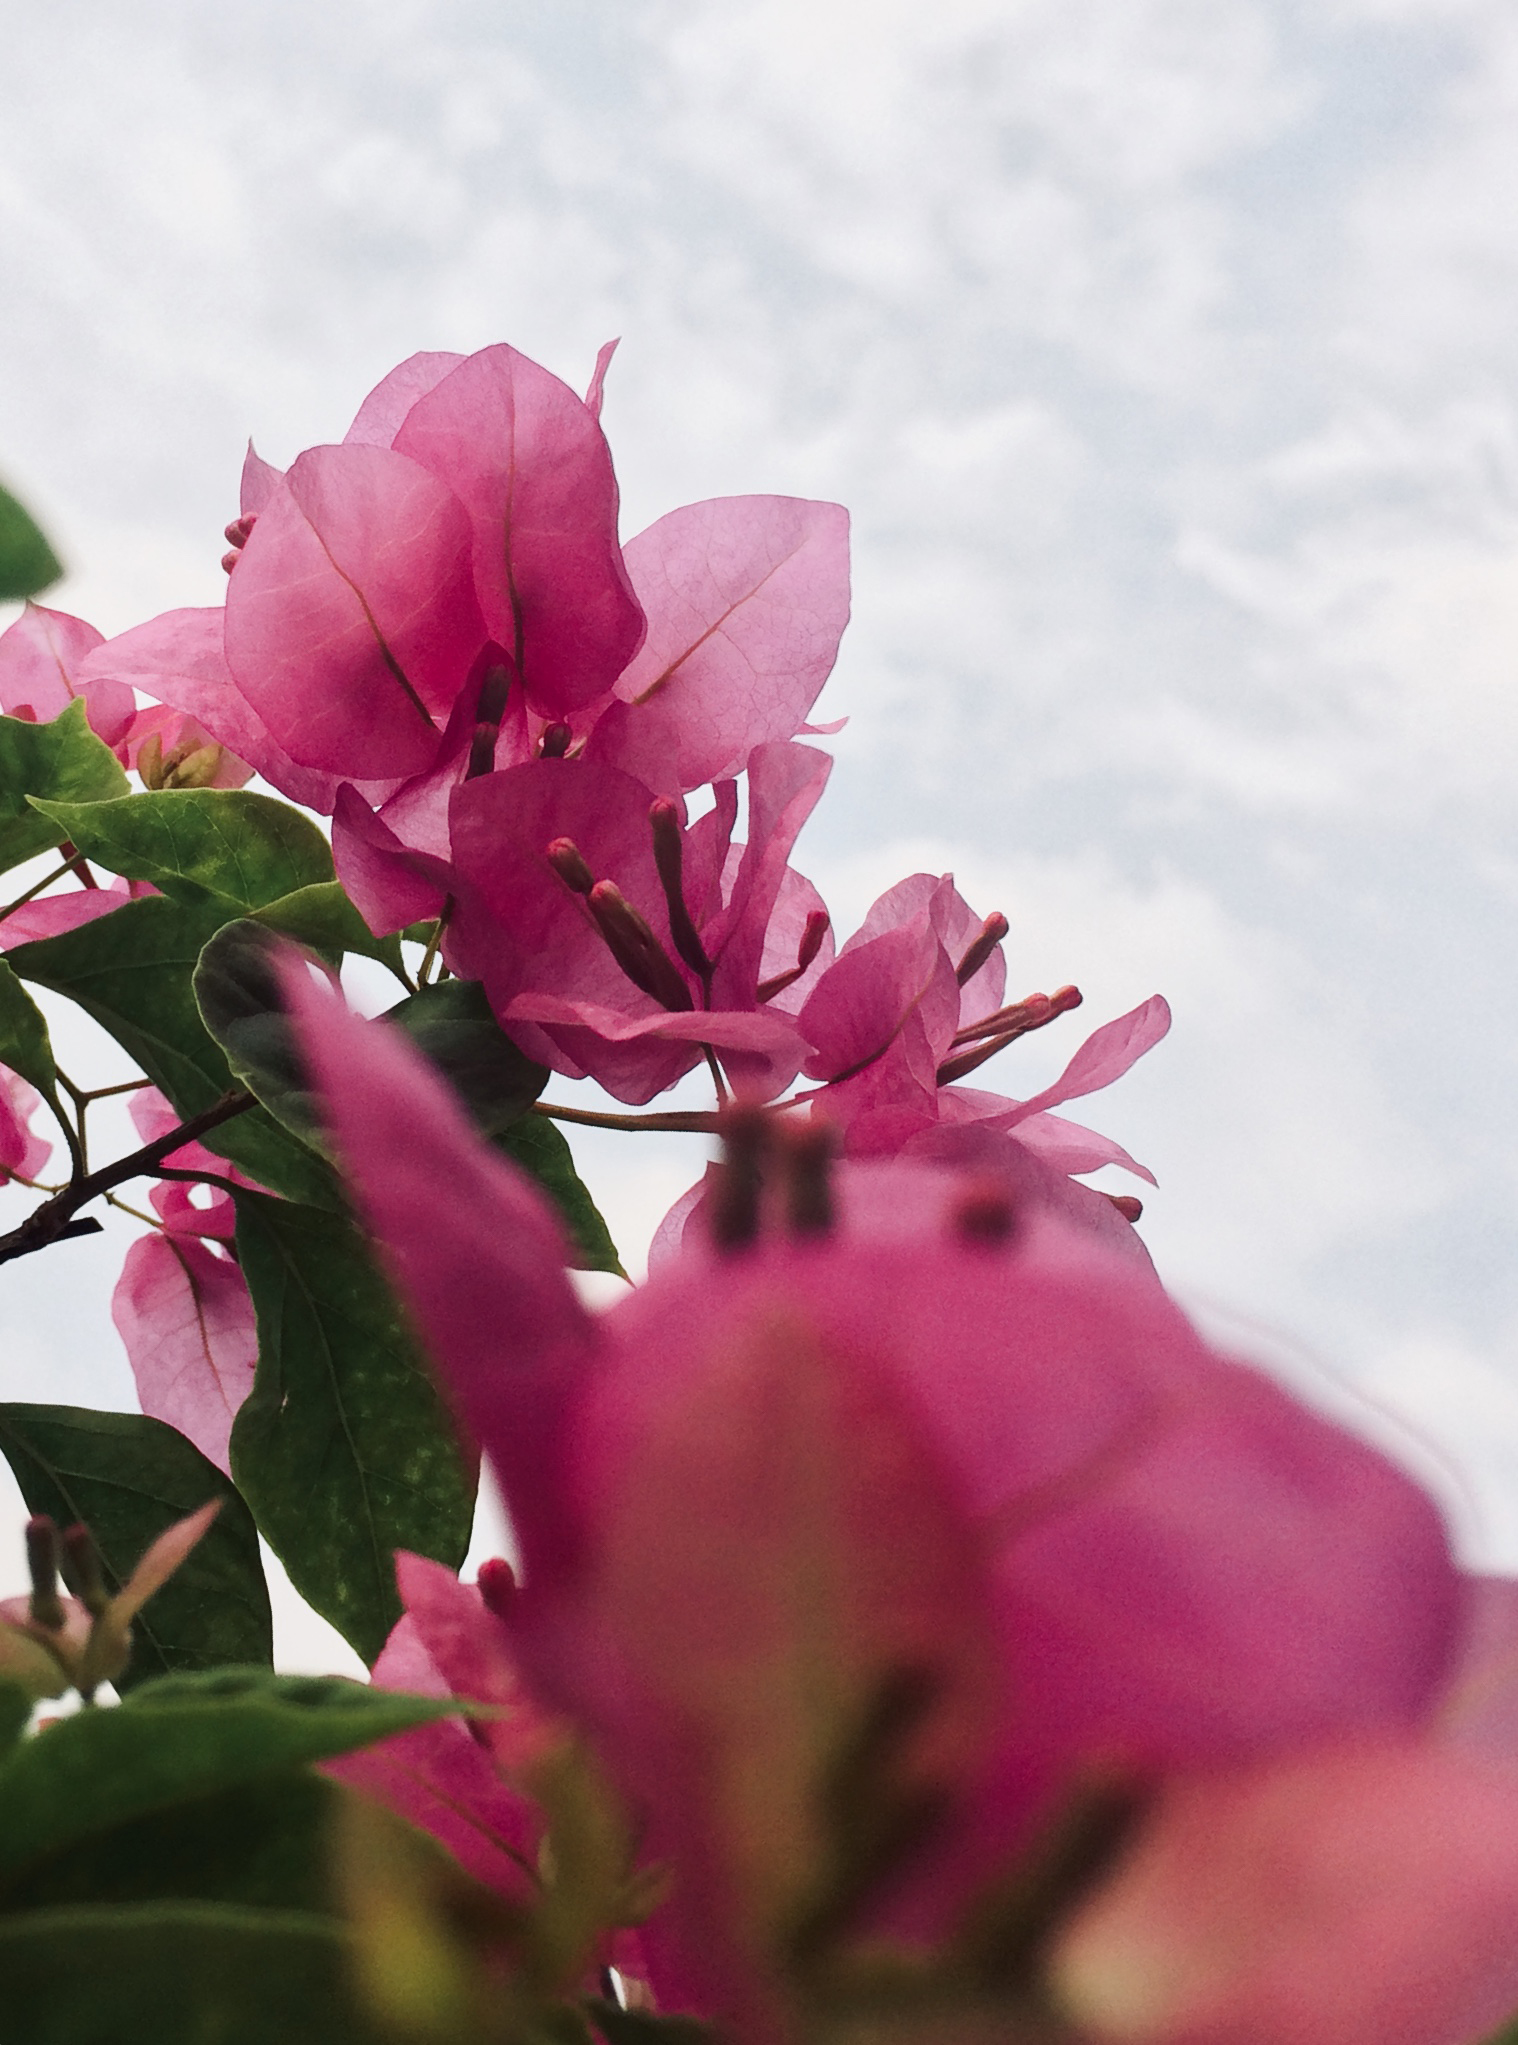
nature, plant, photography, flower, petal, bougainvillea, herb, botany, blooming, pink, green, flora, fauna, plants, wildflower, flowers, close up, outdoors, pretty, macro photography, annual plant, land plant, spring, garden, sky, cloud, white, blur, focus, bushes, vines, flowering plant, magenta, rhododendron, perennial plant